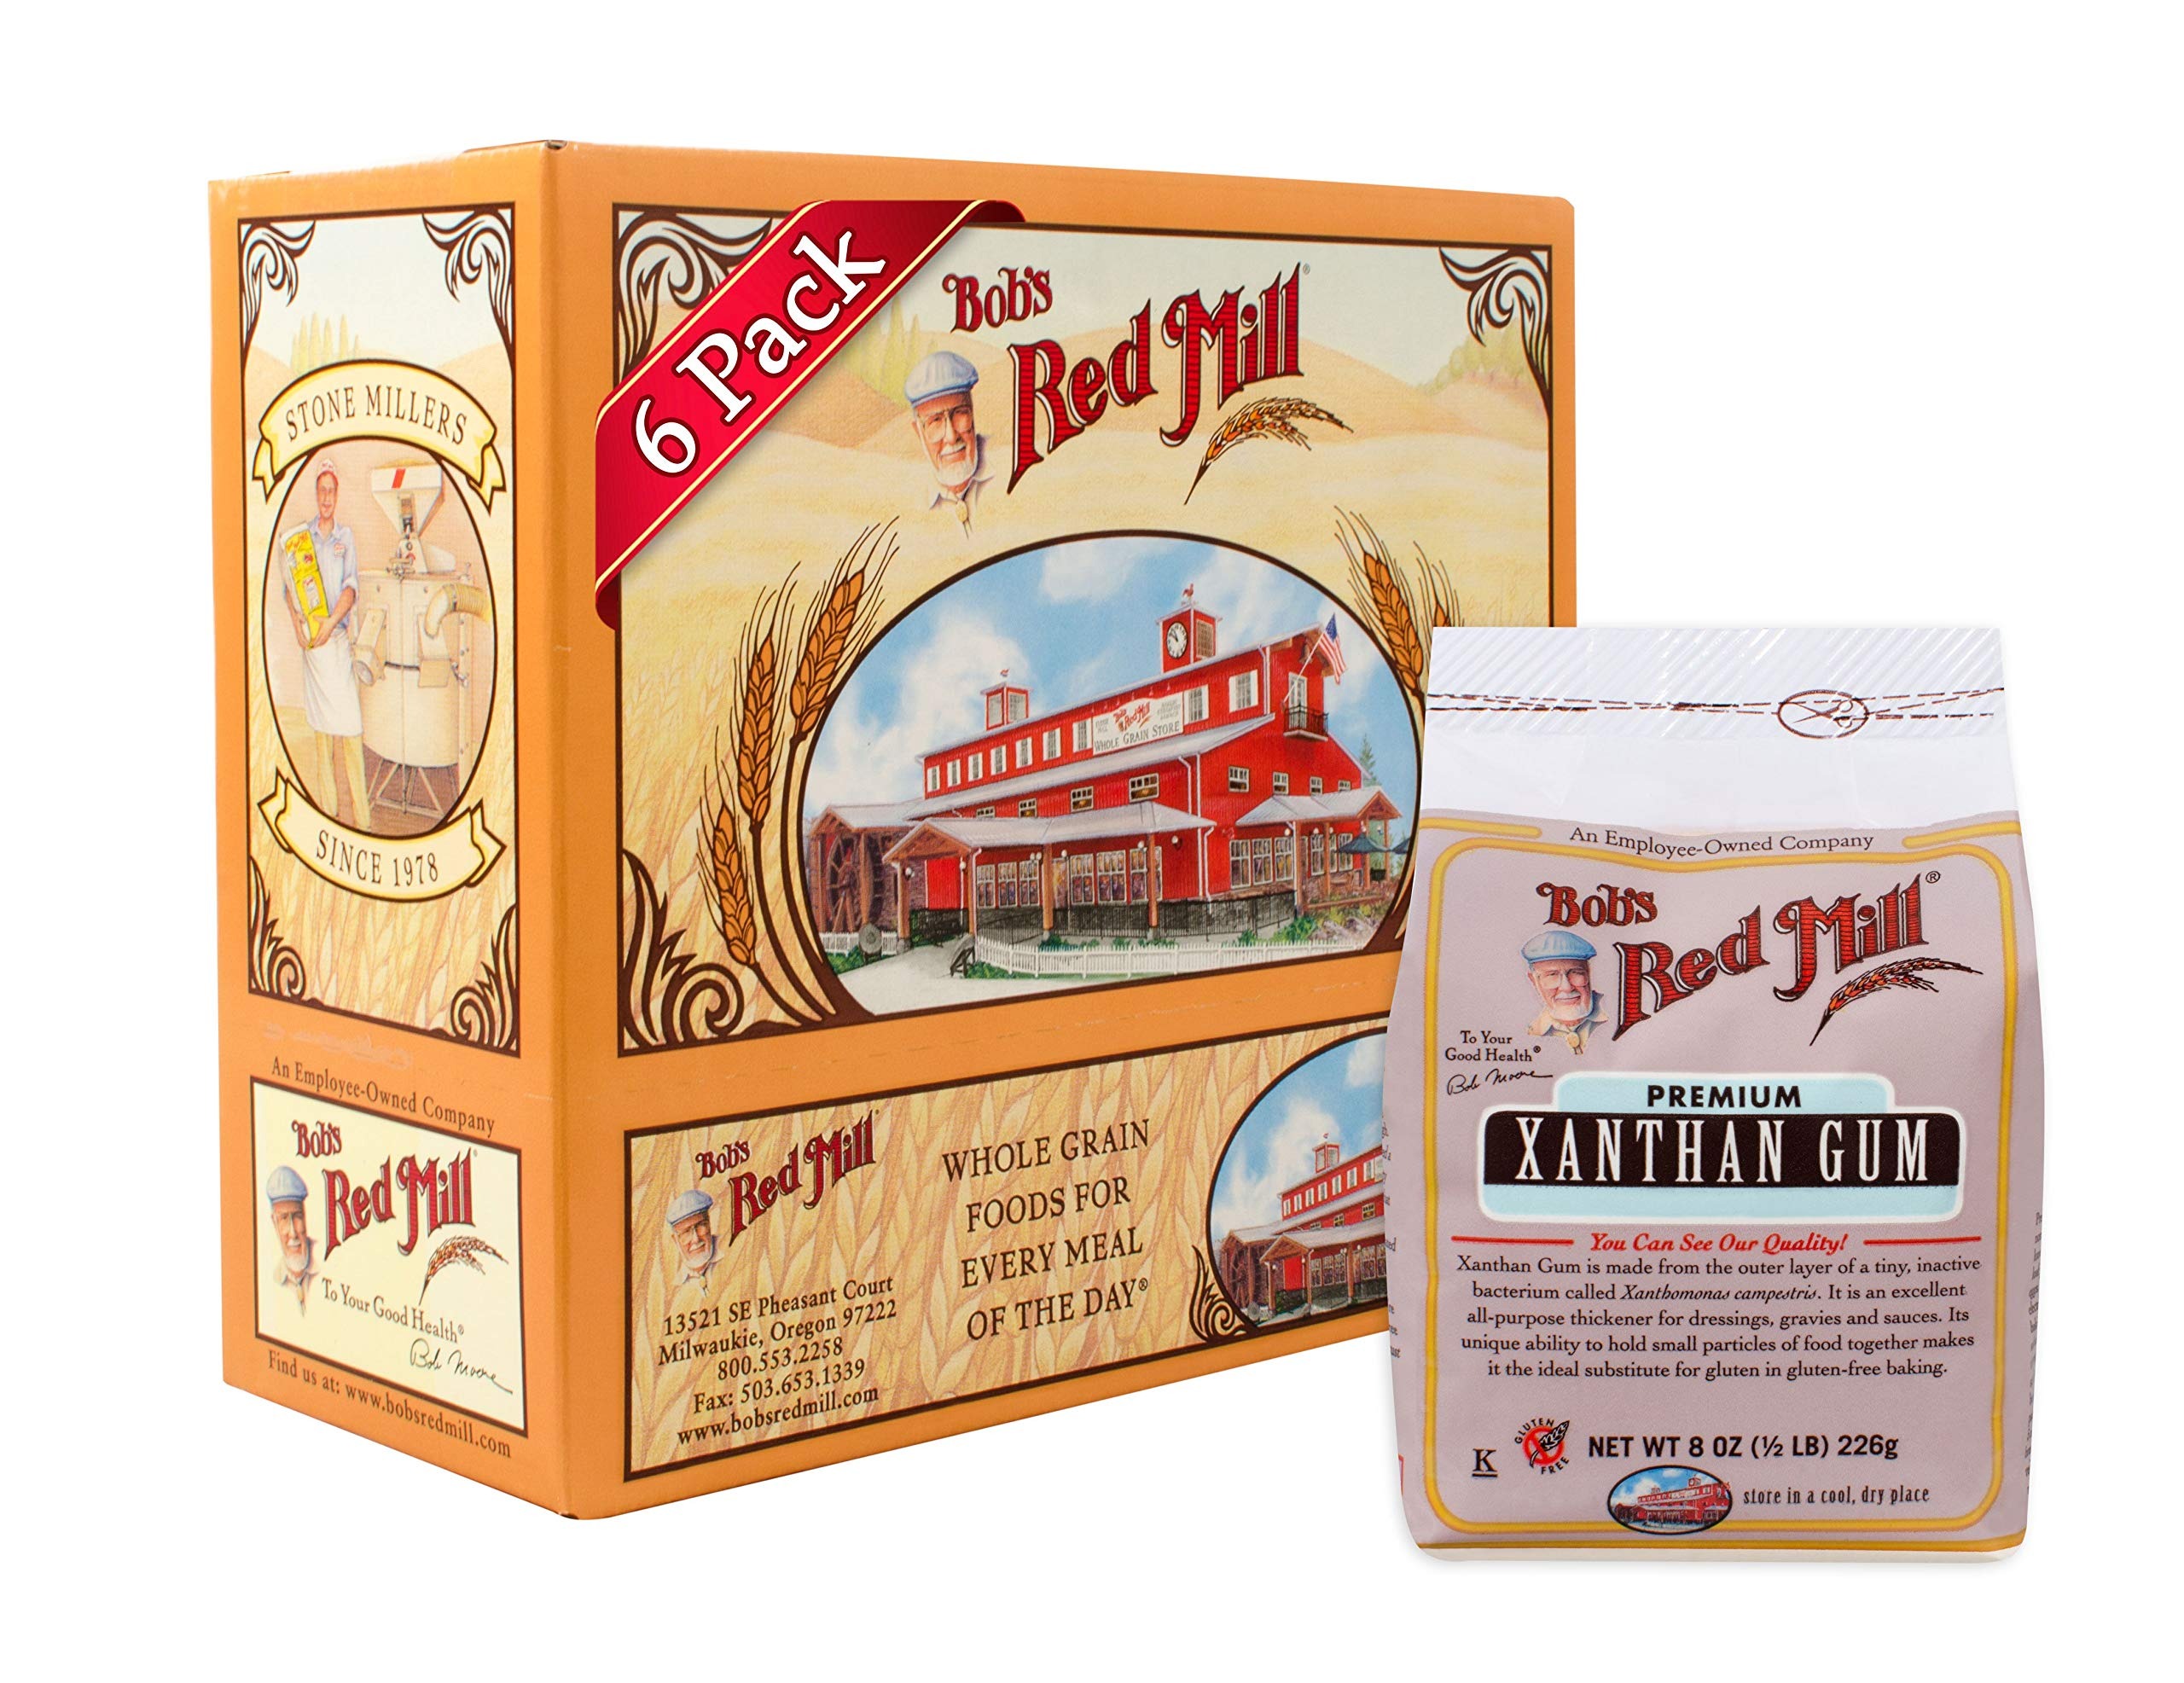
Item Name: Bob's Red Mill Gluten Free Xanthan Gum, 8 Ounce (Pack of 6)
Bullet Point 1: Serving Size:
Bullet Point 2: Gluten Free; Vegan; Vegetarian; High in Fiber; Kosher Pareve
Bullet Point 3: Gluten free pantry staple
Bullet Point 4: All-purpose thickener for baking
Value: 48.0
Unit: Ounce

Price: 13.39